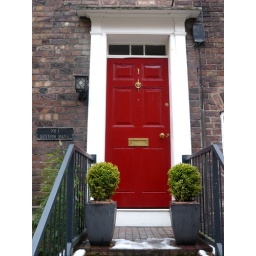
How lovely is this red door - framed by matching topiary